Sipho Philip Mutsi

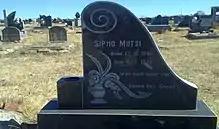
Grave of Sipho Muts Kutlwanong.

During an inquest held in December 1985 at the Welkom Magistrate's Court, Warrant Officer Maxwell Sithole and Detective Constable Magwesa Moya, who had interrogated Sipho Mutsi at the Odendaalsrus police station stated that Mutsi had sat handcuffed on a chair in front of an iron table while he was being interrogated. They further confirmed the previous version by a police spokesperson that he had had an epileptic seizure and had fallen backwards – striking his head on the cemented floor in the process. The couple admitted that Sipho had been in good health and shape when he was admitted into police custody and that whatever injuries he had at the time of his death, must have been sustained during the interrogation. The police could not confirm how Mutsi had incurred injuries to his arms, legs and body which were alleged to be consistent with sjambok marks.